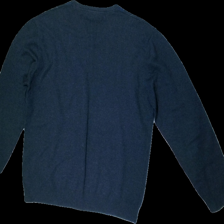
View: back
Type: Sweater
Category: Men
Brand: Atlant (Dressman)
Colors: Blue, Grey, Black
Material: 100% Cotton
Pattern: Other
Cut: V-collar, Regular
Size: L
Price range: 50-100
Recommended usage: Reuse
Description: Blue knitted sweater with pattern